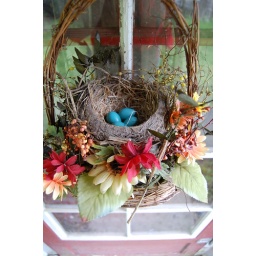
Robins built their home on our unused front door in a basket full of silk flowers.